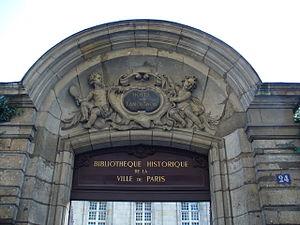
Portail de l'hôtel de Lamoignon (actuellement occupé par la Bibliothèque historique de la Ville de Paris), 24 rue Pavée, Paris 4e arrondissement.
L'hôtel d'Angoulême Lamoignon ou hôtel de Lamoignon est un hôtel particulier parisien situé 24 rue Pavée, dans le 4ᵉ arrondissement. Il abrite la Bibliothèque historique de la ville de Paris.